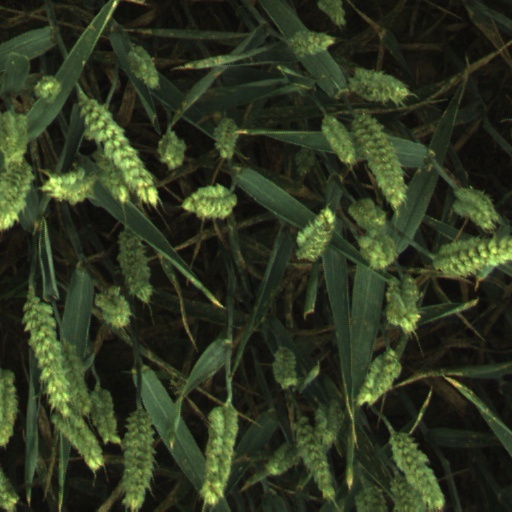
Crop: wheat